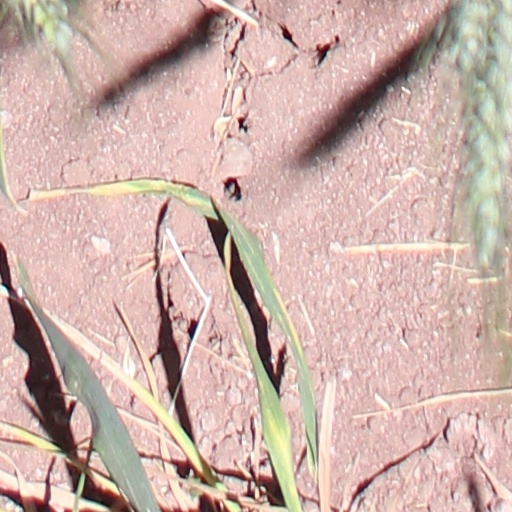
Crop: wheat